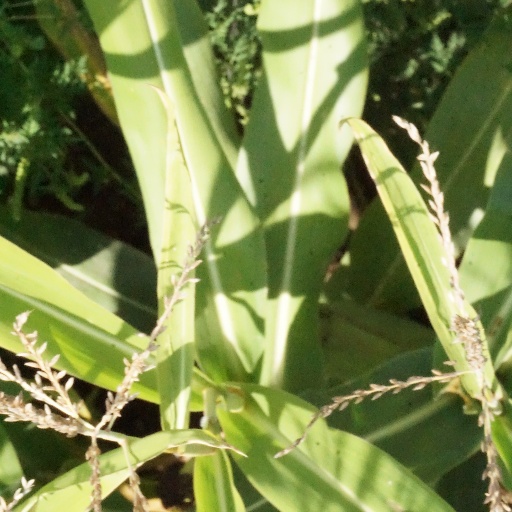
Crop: maize; corn